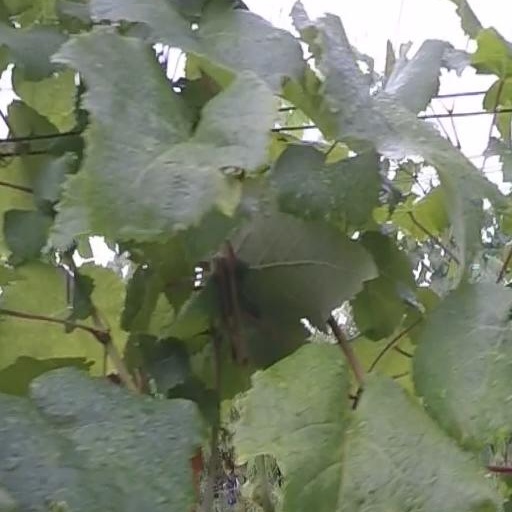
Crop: grape